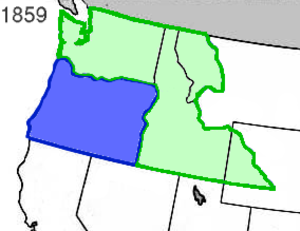
L'histoire des pionniers d'Oregon couvre la période de 1806 à 1890 de l'histoire d'Oregon. Les pionniers et trappeurs, principalement de descendance européenne, ont voyagé vers l'ouest en Amérique du Nord pour explorer et s'établir à l'ouest des montagnes Rocheuses et au nord de la Californie. Certains voyagèrent aussi en bateau par l'océan Pacifique, soit directement depuis le cap Horn, soit en faisant escale au Panama. La période commence avec l'exploration du bas Columbia par Robert Gray, qui lui donnera le nom de son navire Columbia Rediviva, et George Vancouver en 1792. Elle continuera avec l'expédition Lewis et Clark dans l'Oregon Country, et jusqu'en 1890 lorsque les voies ferrées et les centres urbains en firent un état plus stable.
L’histoire de l'Oregon comprend des milliers d'années d'histoire amérindienne, avant que les Européens et les Américains n'arrivent et commencent à revendiquer ce territoire. La région faisait partie du Territoire de l'Oregon de 1848 à 1853, après quoi elle eut une scission avec le Territoire de Washington et ce qui est plus tard devenu l'État de Washington. L'Oregon est par la suite devenu un État des États-Unis.
Le territoire de Washington était un territoire organisé des États-Unis. Il fut formé en 1853, à partir des terres du territoire de l'Oregon situées au nord d'une limite formée par le cours inférieur du Columbia et, à l'est de ce fleuve, par le 46ᵉ parallèle Nord. Selon la première version du projet de loi, la région devait prendre le nom de « Territoire de Columbia ». Le nom final, donné en honneur à George Washington, fut proposé par le député Richard H. Stanton, du Kentucky.